Cemaes

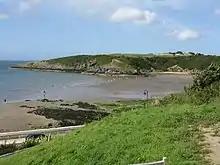
The beach at Cemaes

The rocks exposed by coastal erosion in North Anglesey belong mainly to what geologists call the Mona Complex, which is among the oldest rock units seen in Wales. It underlies, and is therefore older than, the slates of the North Wales quarrying industry, but is probably not very much older in geological terms. Since the remains of fossilized remains have been found in the rocks, it does not pre-date the origins of life and is therefore probably about 600 million years old.